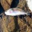
Label: trout